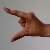
The image shows a hand gesture representing the letter 'Z' in Indian Sign Language.